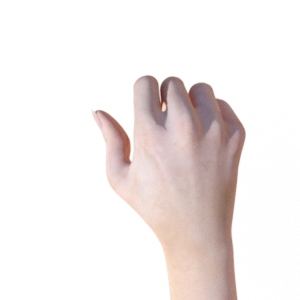
Label: rock